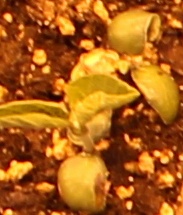
Label: Soybean